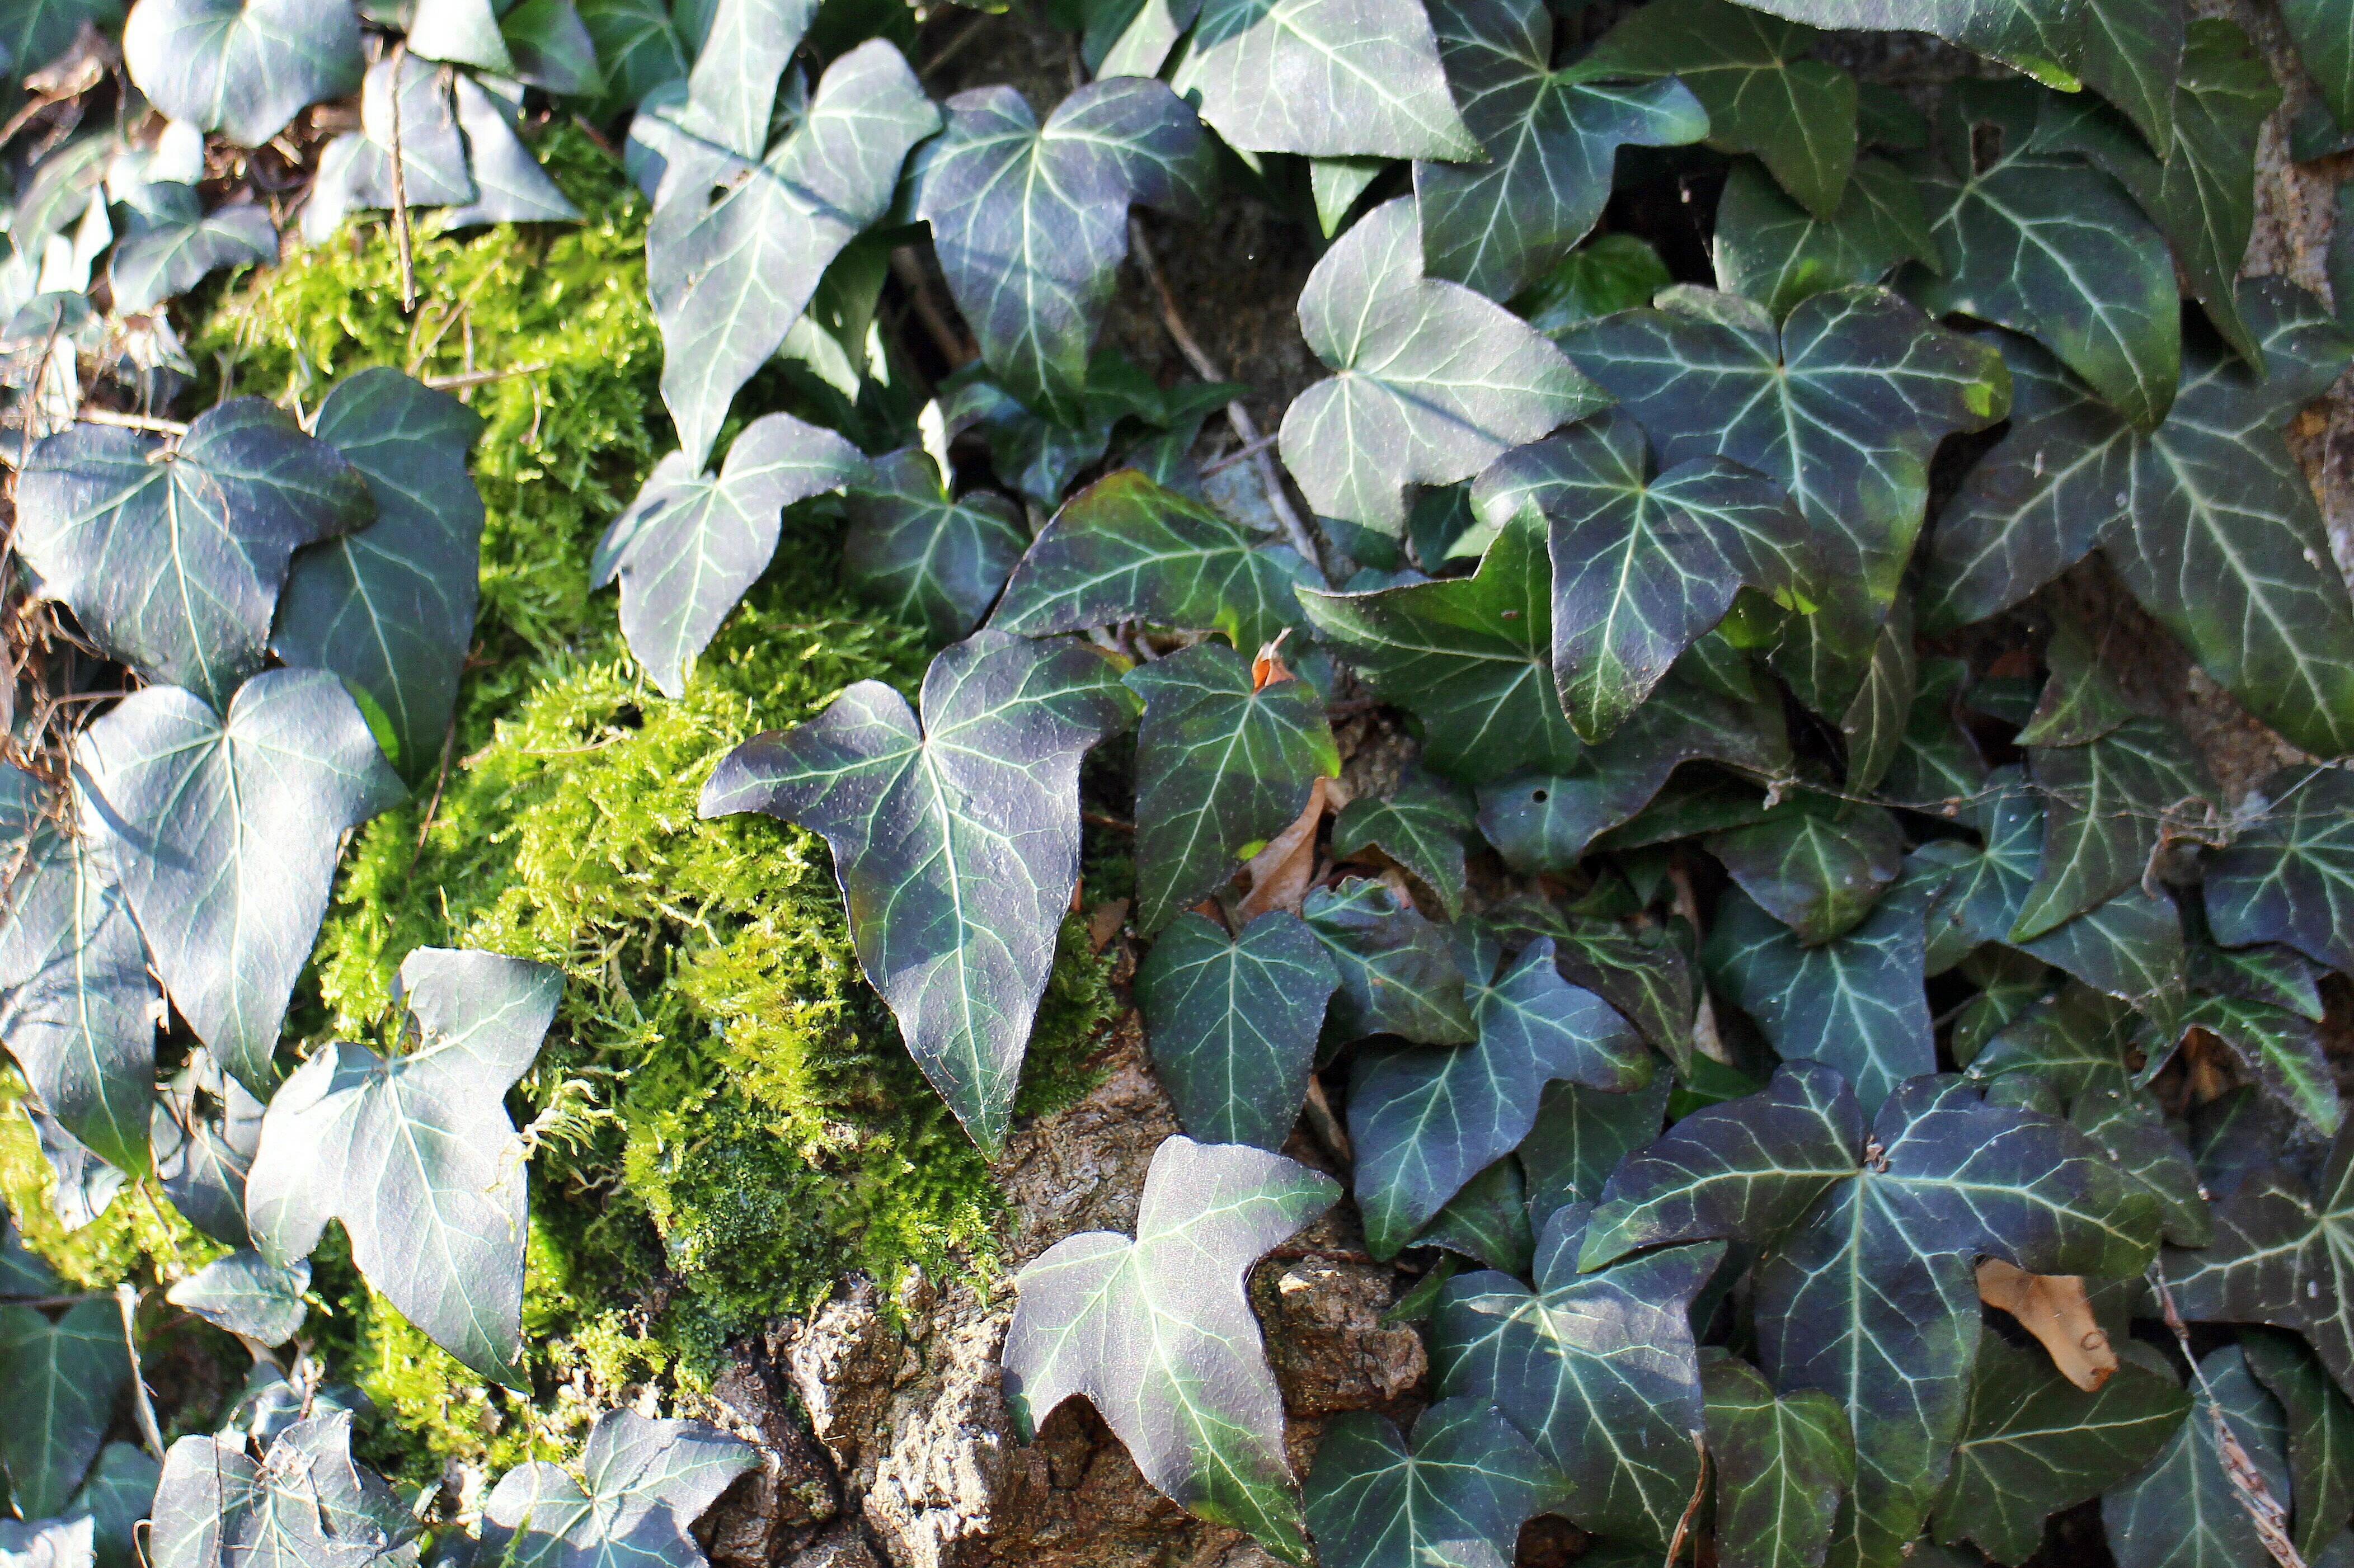
plant, leaf, flower, green, ivy, climber, climb, background, shrub, periwinkle, entwine, flowering plant, annual plant, land plant, apiales